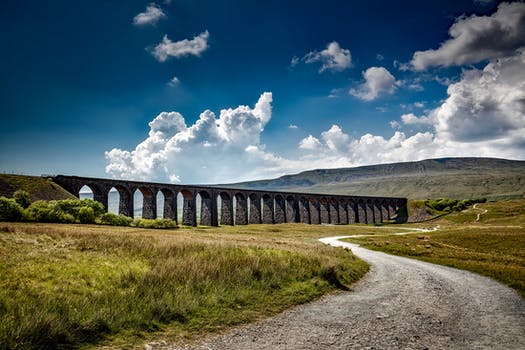
Label: No Watermark